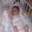
Label: baby